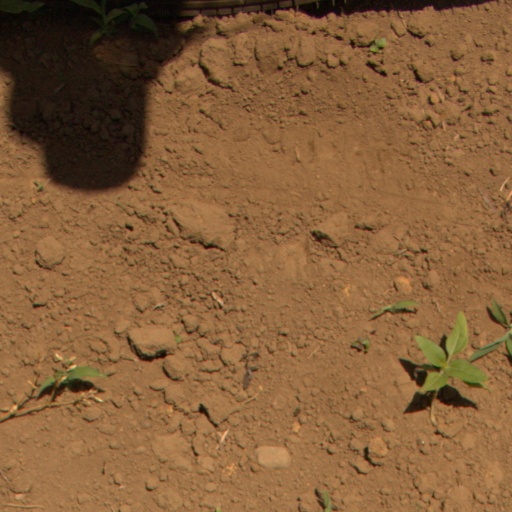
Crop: Jerusalem artichoke